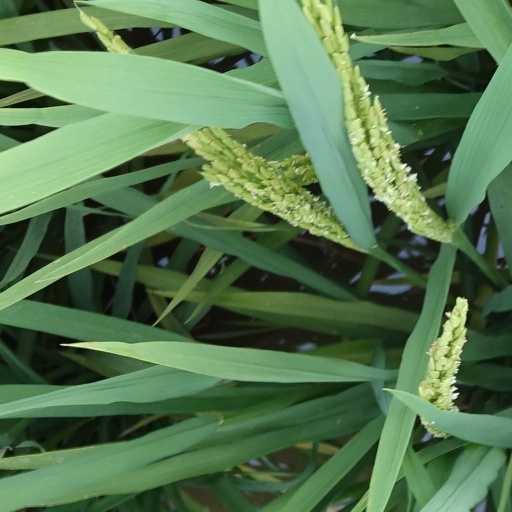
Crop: rice